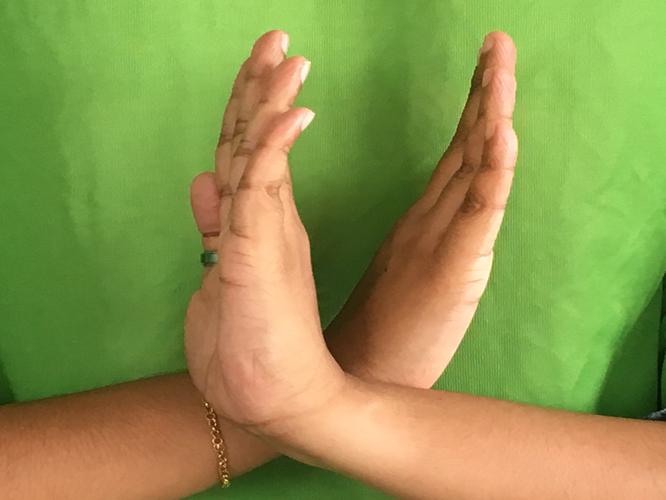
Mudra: Swastikam
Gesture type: double_hand